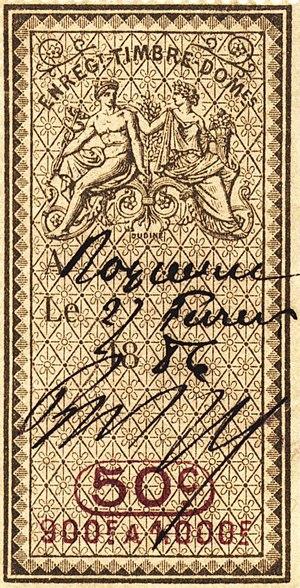
Timbre fiscal français Signature&#58
Le timbre fiscal est une marque ou une figurine officielle destinée à prouver qu'un administré a bien payé à une collectivité publique certaines catégories de taxes ou d'impôts. On appelle d'ailleurs certaines taxes droit de timbre, mais des timbres du même type peuvent être utilisés pour acquitter d'autres impôts, des taxes et redevances, des droits de douane voire des amendes.
Voir la page de chaque timbre pour une description détaillée.